Atomic Runner Chelnov

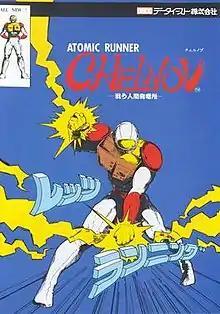
Japanese arcade flyer

Atomic Runner Chelnov is an arcade side-scrolling shooter platform video game developed and published by Data East in 1988. It was ported to the Sega Genesis in 1992, and the Sharp X68000 in 1993. In the game, the player takes the role of Chelnov, a coal miner who miraculously survives the malfunction and explosion of a nuclear power plant. Chelnov's body gains superhuman abilities due to the massive amount of radiation given off by the explosion, and a secret organization seeks to harness those abilities for its own evil purposes. Chelnov must battle and defeat the secret organization using his newfound abilities.